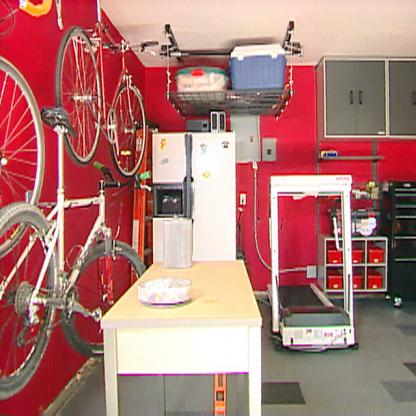
Scene: Indoor